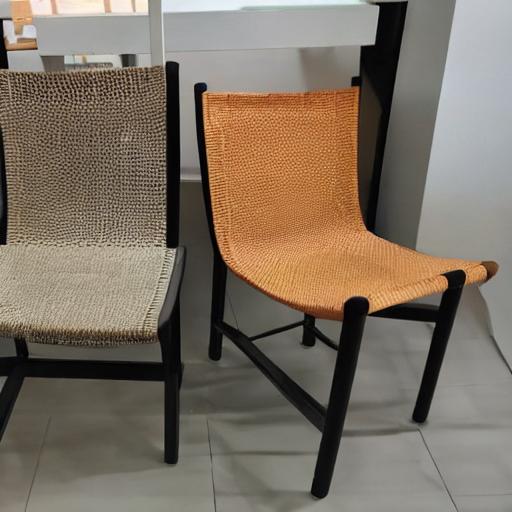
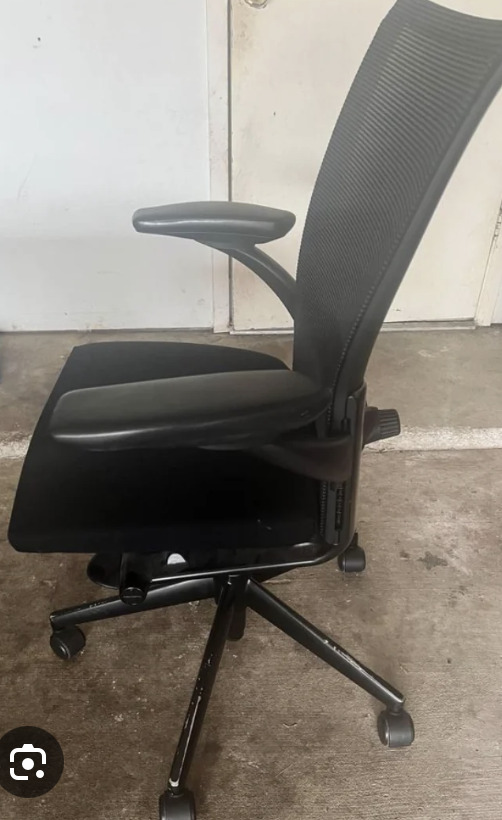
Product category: items_chair
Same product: no